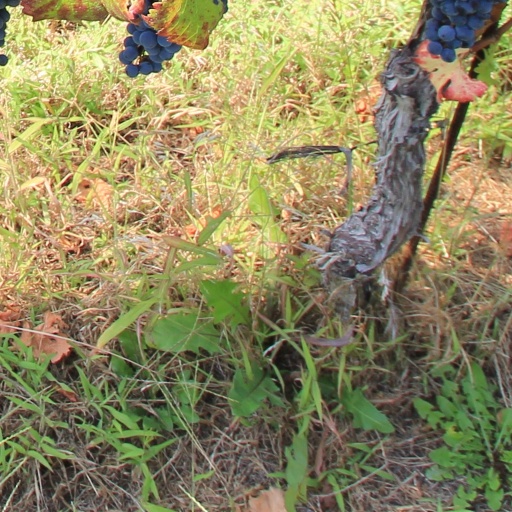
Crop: grape